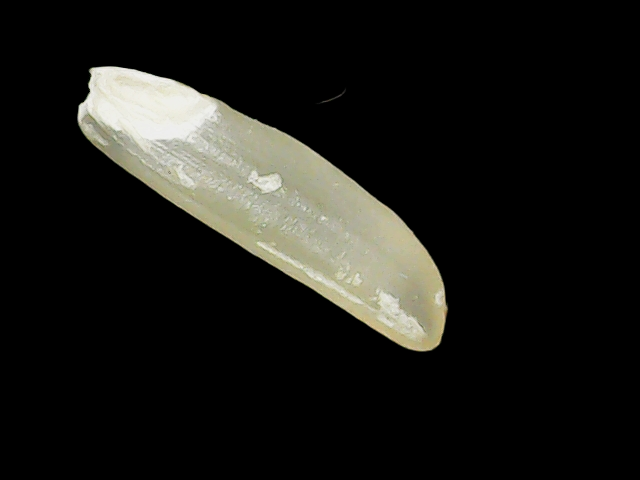
Rice variety: Binadhan25